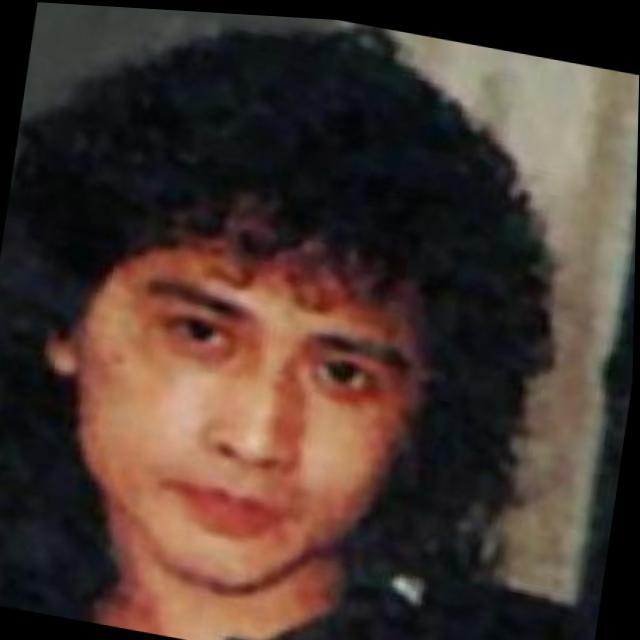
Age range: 21-44